Deb Conroy

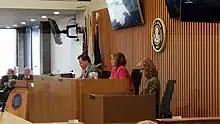
Conroy (second from right) presiding over a county board meeting

In January 2022, Conroy announced that she would not seek re-election to her Illinois House seat, and instead announced the start of her campaign to succeed Dan Cronin as the county board chairperson of DuPage County. Cronin had previously announced in September 2021 that he would not be running for reelection. In addition to Conroy, Democratic county board members Liz Chaplin and Lynn LaPlante also announced their campaigns for the same position. Chaplin dropped out of the race when Conroy announced her campaign, citing personal reasons and her desire to avoid a contested primary battle. Chaplin endorsed Conroy, whose campaign had the most funding among the Democratic candidates. Two months later, LaPlante also ended her campaign for the county board chair, leaving Conroy as the only candidate for the Democratic nomination. Both Chaplin and LaPlante instead ran for re-election to their respective seats on the county board.